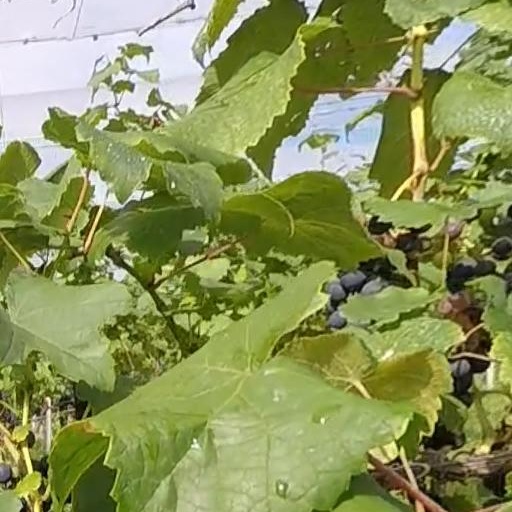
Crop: grape